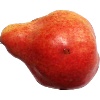
Label: Pear Red 1